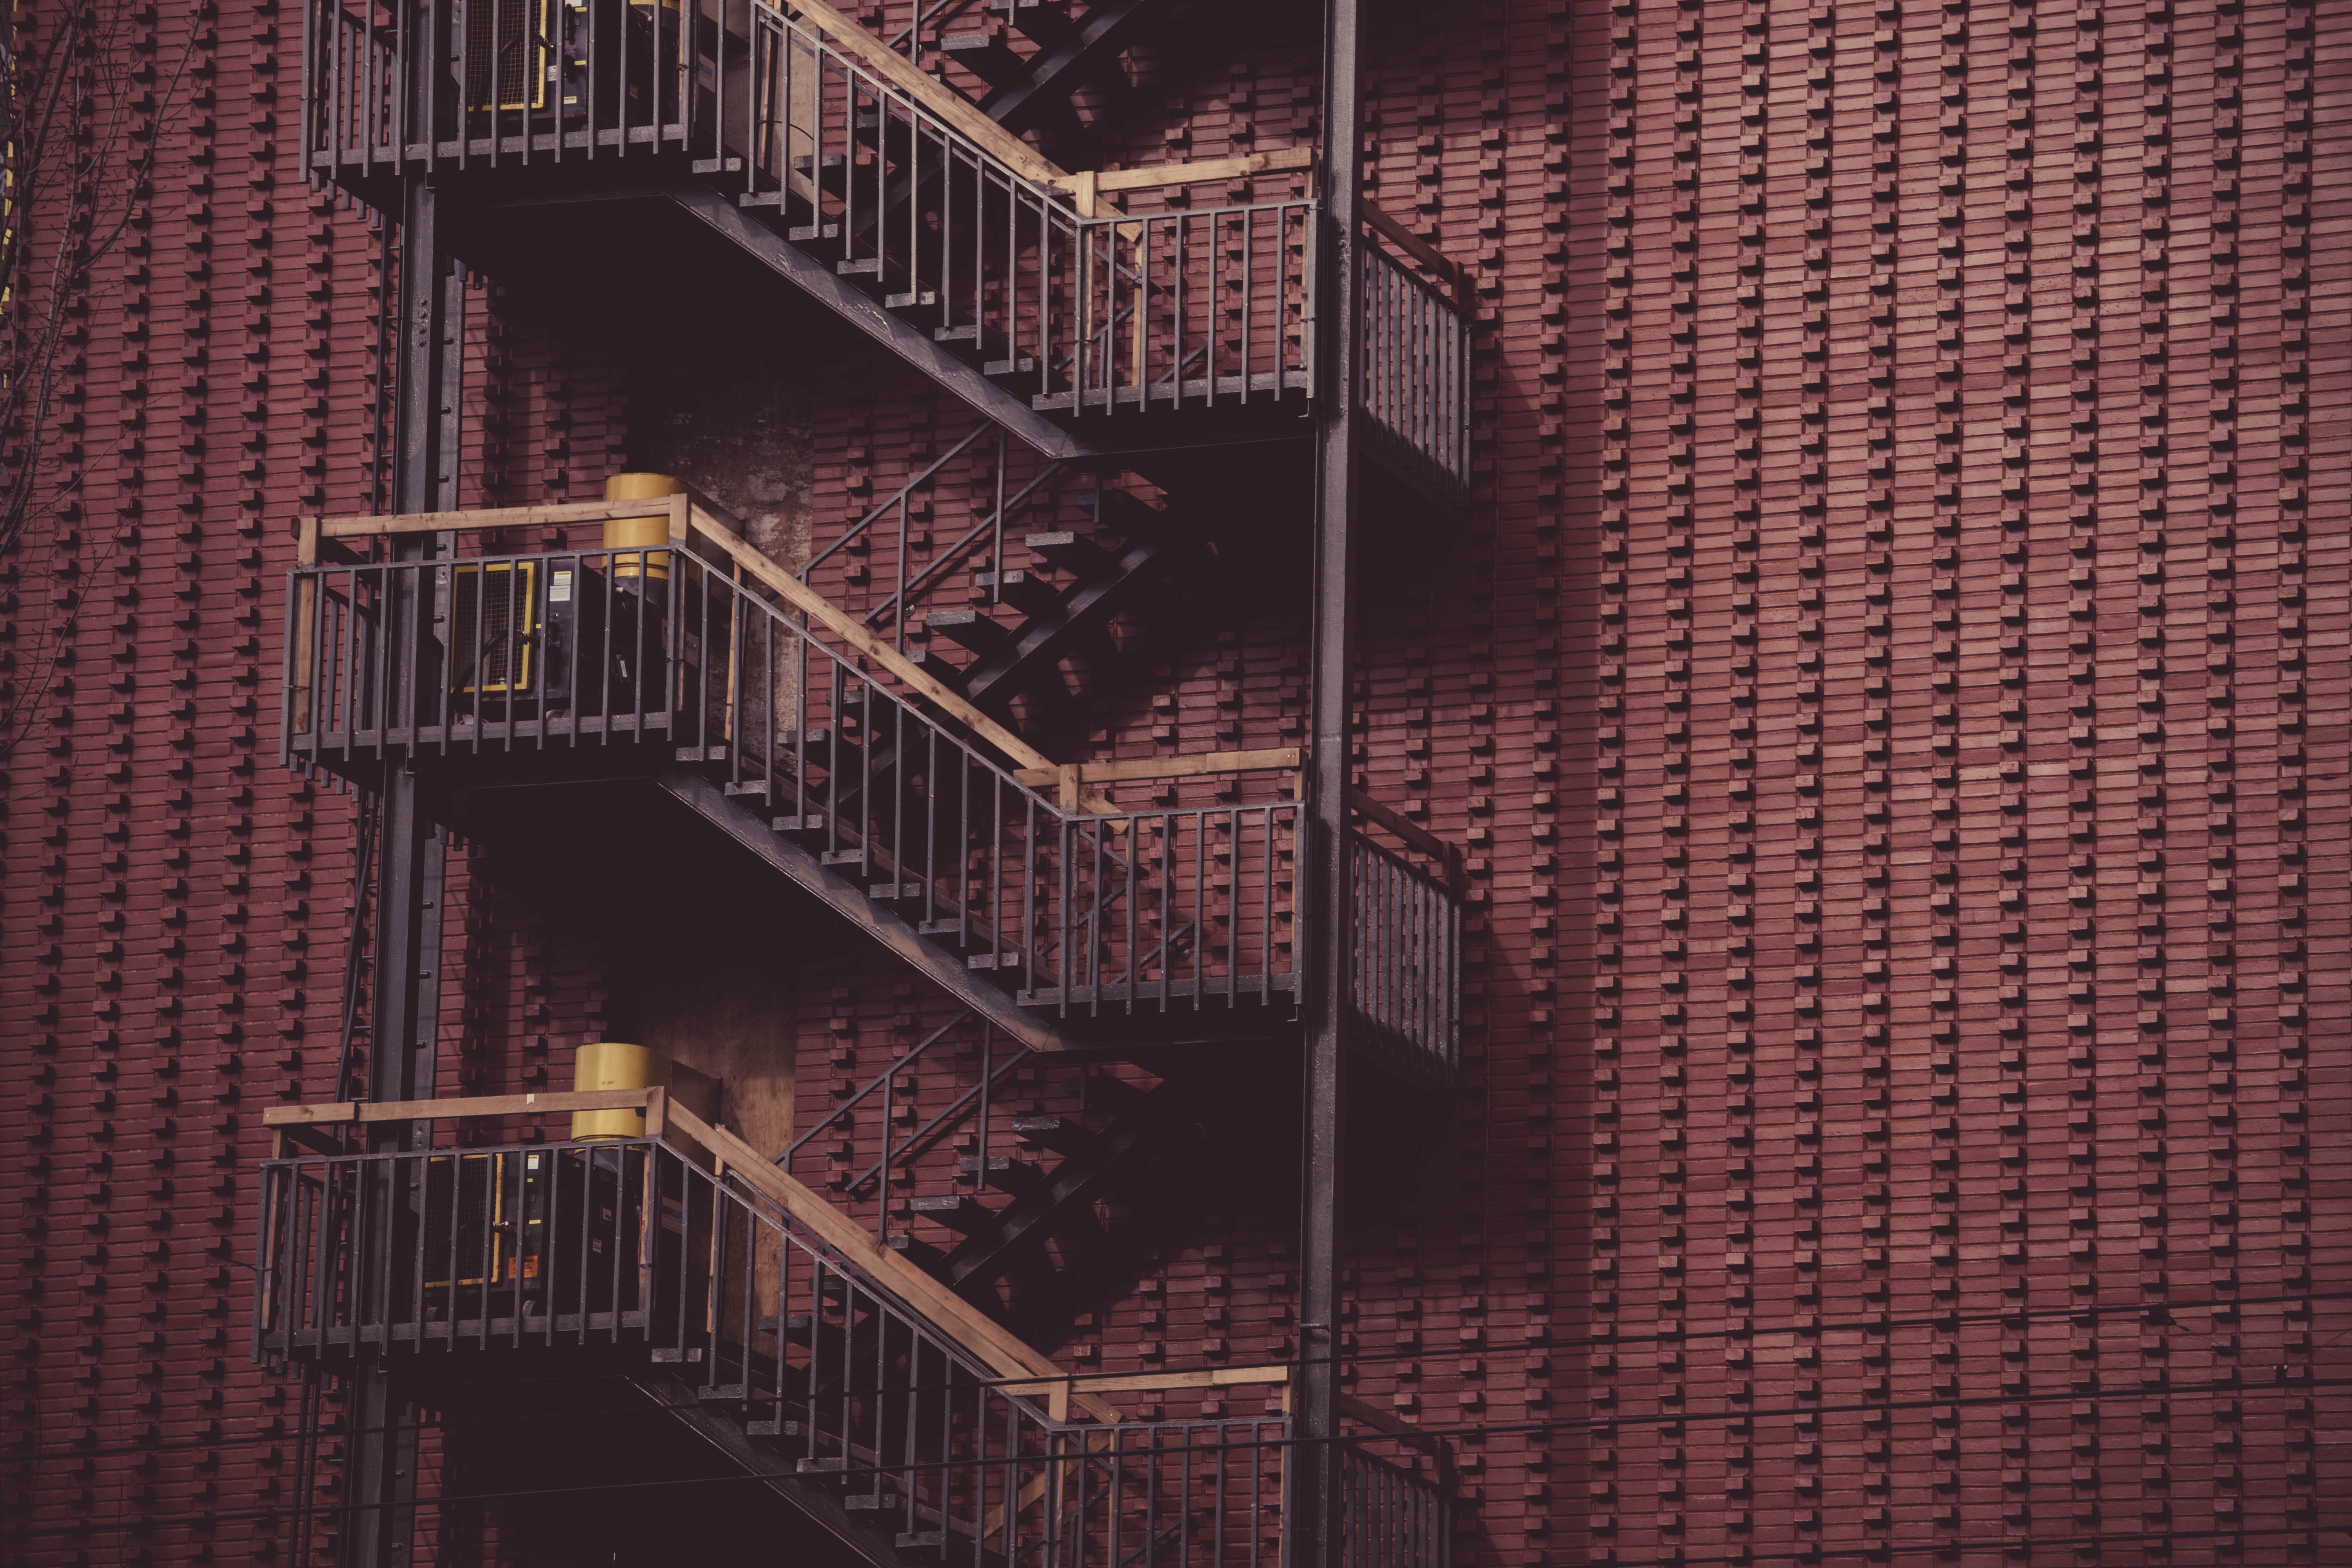
architecture, building, skyscraper, ladder, shape, screenshot, fire exit ladders